Iran–United States relations during the George W. Bush administration

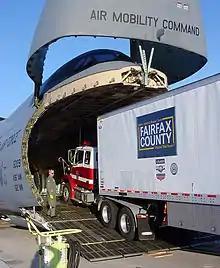
A tractor-trailer from Fairfax County, Virginia's Urban Search and Rescue Team loaded aboard a C-5 Galaxy heading for Bam, Iran

On 4 May 2003, the Swiss government sent the U.S. State Department an unsigned one-page memorandum, which was not on official letterhead, and contained a cover letter by Swiss diplomat Tim Guldimann which laid out a roadmap for discussions between Iran and the U.S. In the cover letter, Guldimann claimed that he developed the document with Sadegh Kharazi, the Iranian ambassador in Paris, and that Supreme Leader Ali Khamenei agreed with 85–90% of the paper, although he could not obtain a precise answer on what exactly the Leader explicitly has agreed.